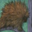
Label: porcupine